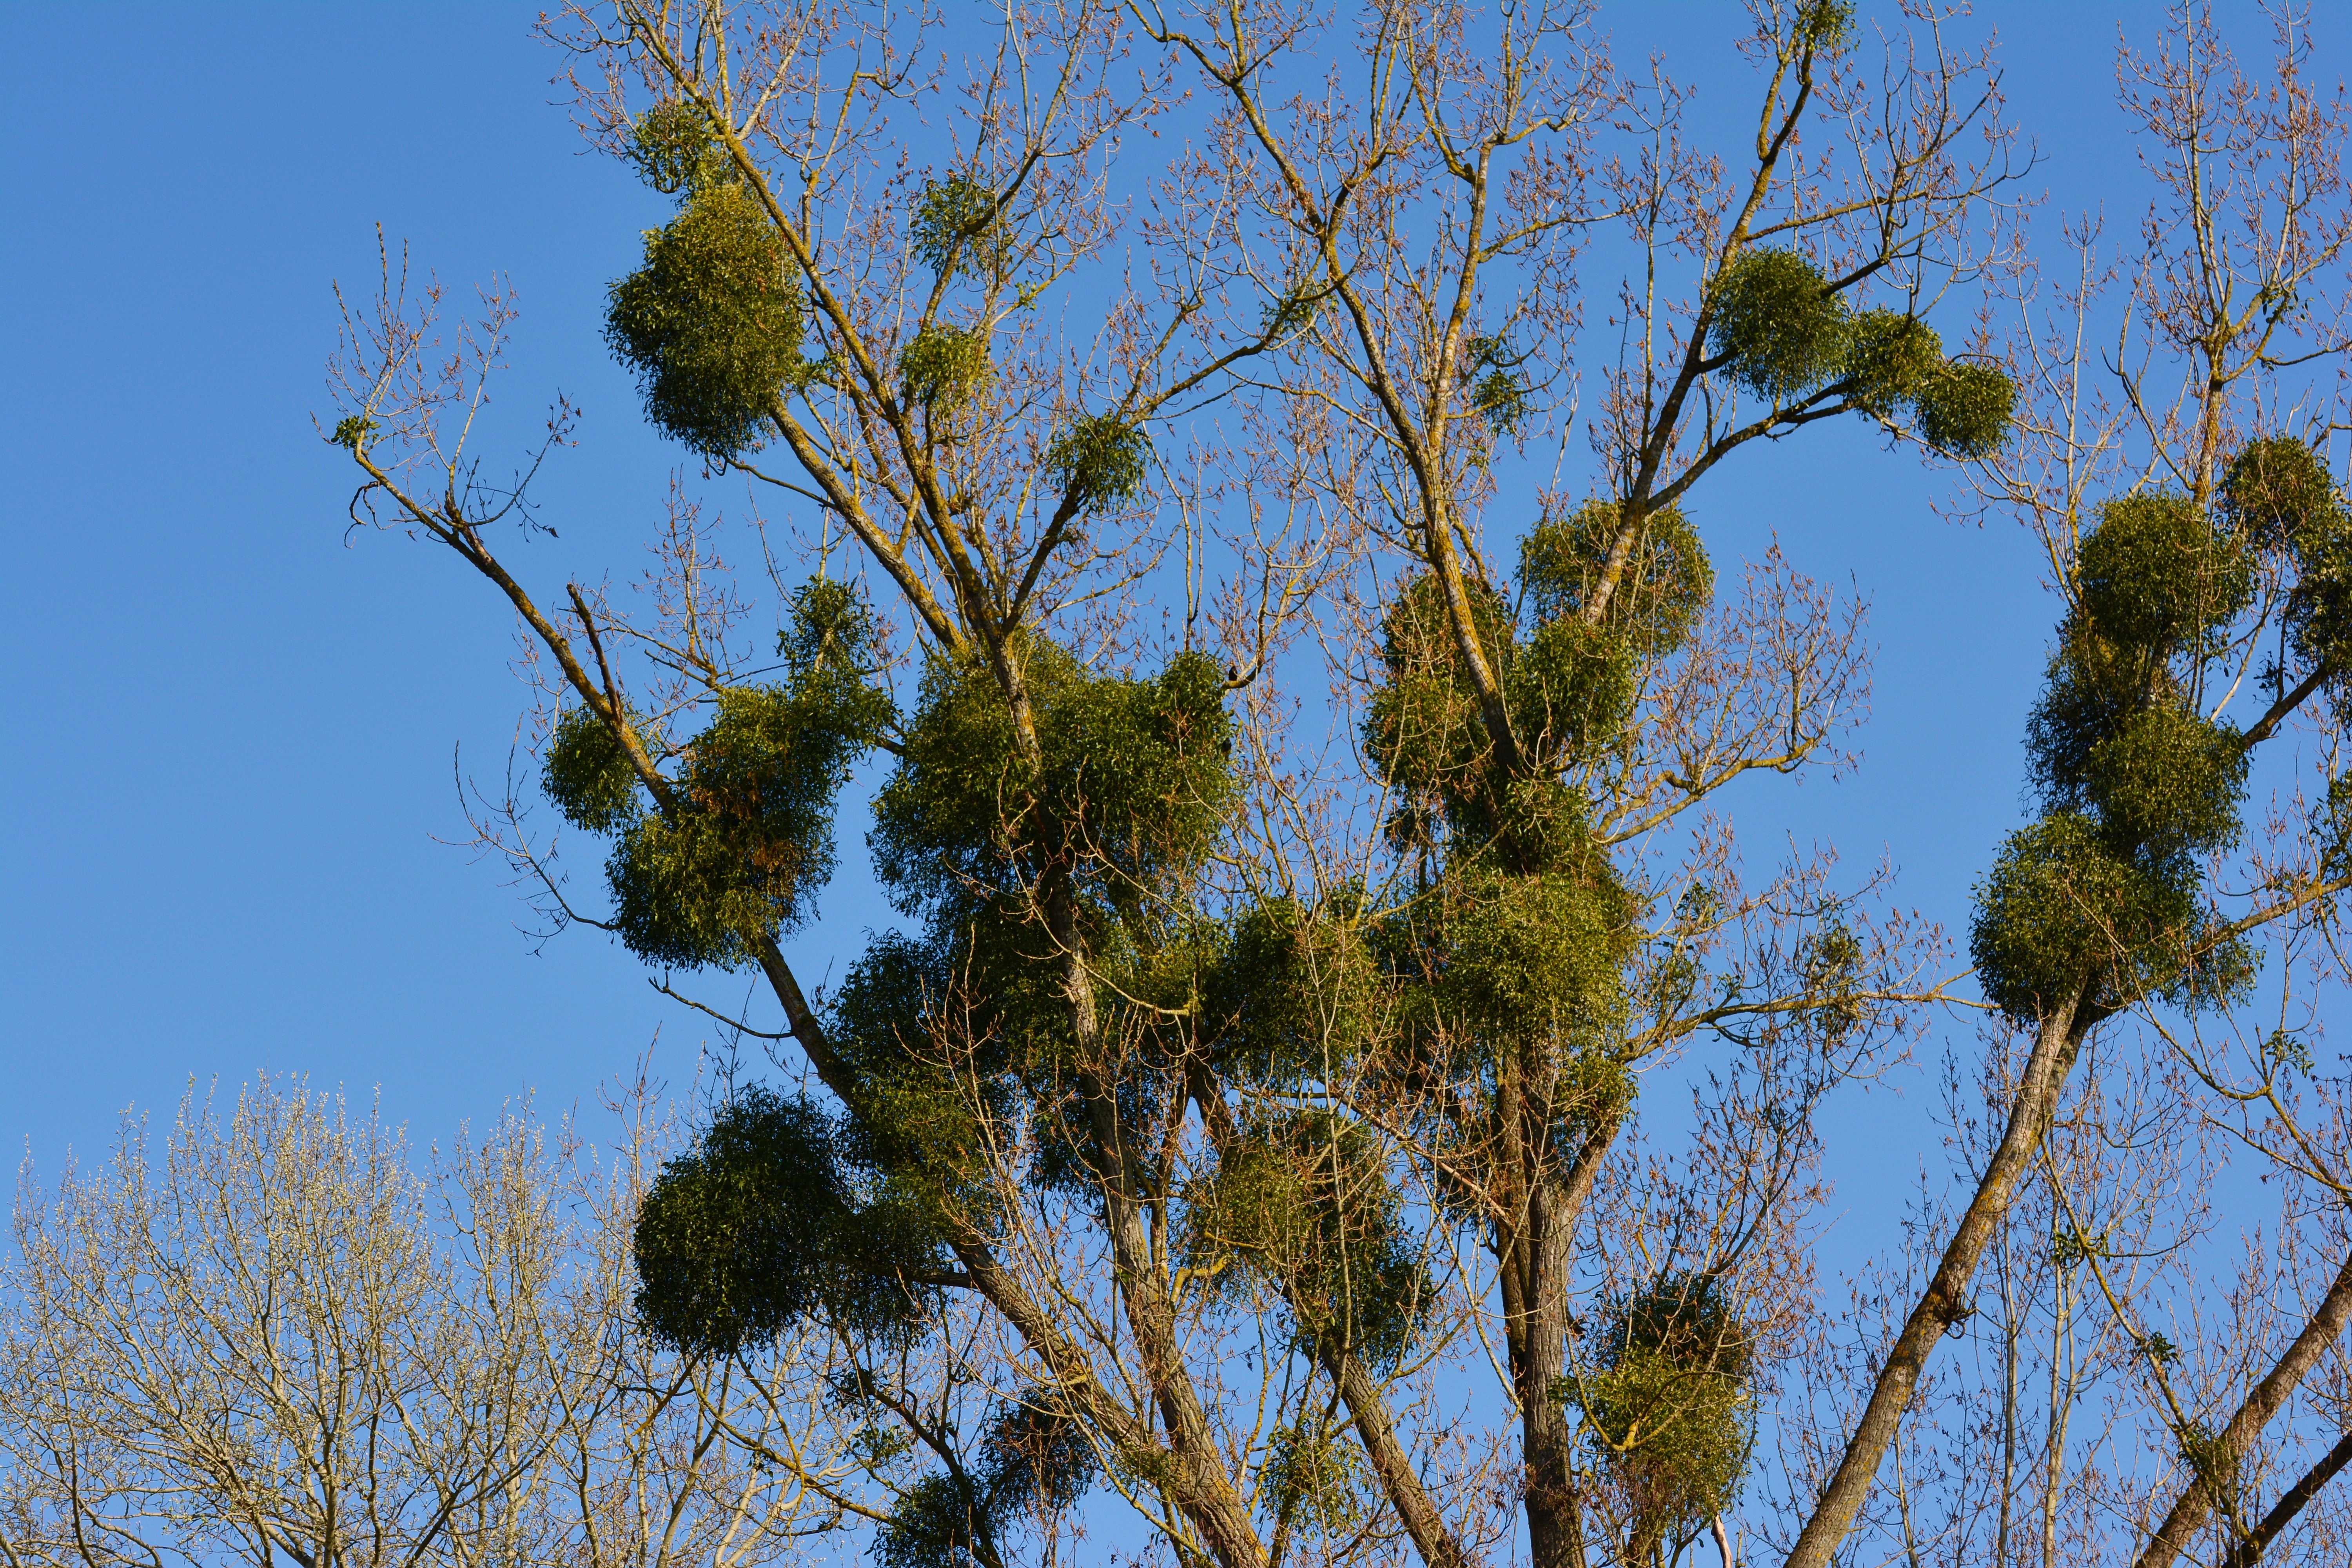
tree, nature, grass, branch, plant, sky, meadow, leaf, flower, birch, autumn, botany, parasite, flora, shrub, periwinkle, larch, ecosystem, viscum, mistletoe, tree plant, grass family, woody plant, land plant, santalaceae, halbschmarotzer, parasitic tree